Erawan Shrine

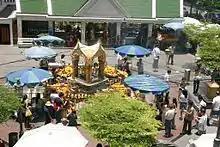
View of the shrine from the Skytrain

The shrine is near the Grand Hyatt Erawan Bangkok, at the Ratchaprasong intersection of Ratchadamri Road in Lumphini Subdistrict, Pathum Wan District. It is near the BTS Skytrain's Chit Lom Station, which has an elevated walkway overlooking the shrine. The area has many shopping malls nearby, including Gaysorn, CentralWorld, and Amarin Plaza.